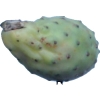
Label: cactus_fruit_green